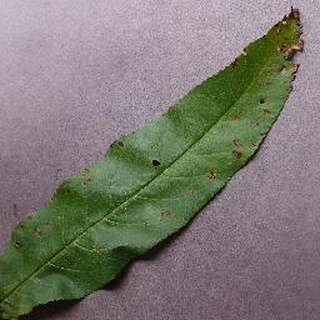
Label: peach_bacterial_spot